Zerlina Maxwell

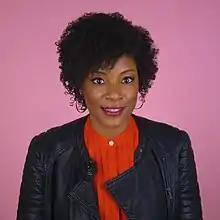
Maxwell in 2018

Zerlina Maxwell (born November 16, 1981) is an American cable television host, political analyst, commentator, speaker, and writer. She writes and speaks about culture, gender inequity, sexual consent, racism, and similar topics from a liberal perspective. She describes herself as a survivor of sexual assault and a "survivor activist".